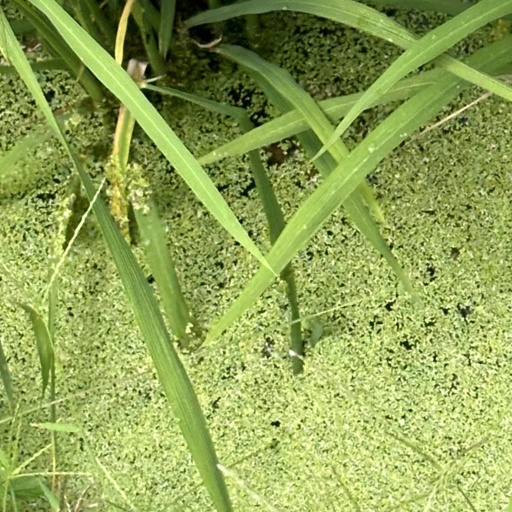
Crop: rice